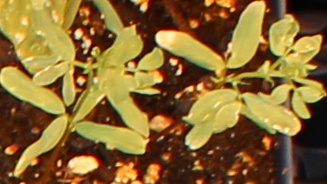
Label: Lentil